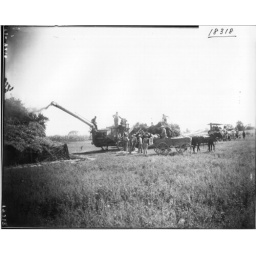
Horses and men in field with thrashing machine 1919